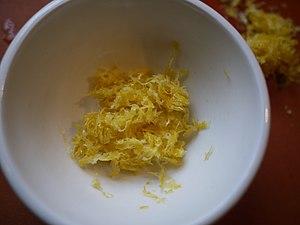
Zeste de citron 한국어: 레몬 제스트